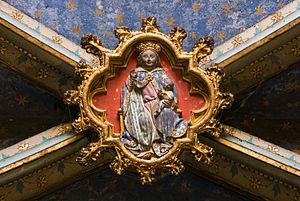
Clef de voûte d'une chapelle absidiale (Cathédrale Saint-Étienne, Toulouse)
Une clé de voûte ou clef de voûte est une pierre placée dans l'axe de symétrie d'un arc ou d'une voûte pour bloquer les claveaux ou voussoirs.